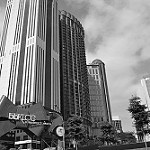
Label: B & W